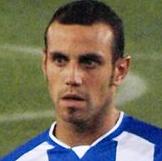
Age: 27